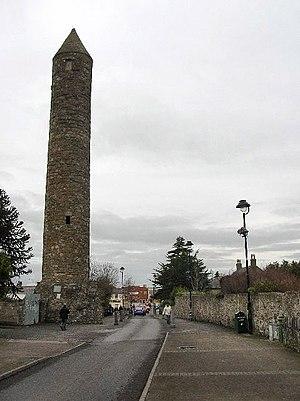
Clondalkin est une ville située dans la banlieue ouest de Dublin dans le Comté de Dublin Sud.